Harry L. Towe

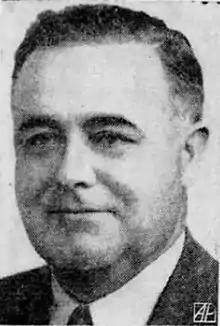
"Asbury Park Press", February 13, 1948

Harry Lancaster Towe (November 3, 1898 in Jersey City, New Jersey – February 4, 1991 in Tenafly, New Jersey) was an American Republican Party politician who represented New Jersey's 9th congressional district in the United States House of Representatives for four terms from 1943 to 1951.